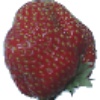
Label: strawberry_wedge